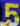
Number: 5